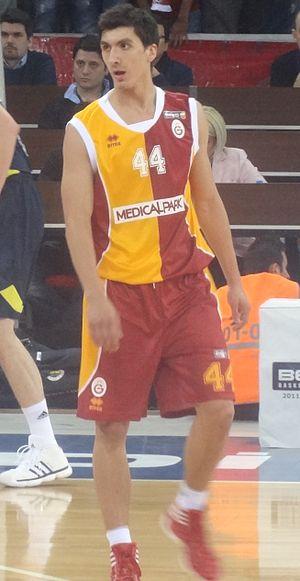
Cet article liste les effectifs des équipes participant au Championnat d'Europe de basket-ball 2015.
Nihad Đedović est un joueur bosnien de basket-ball né le 12 janvier 1990 à Višegrad. Il a aussi la nationalité allemande. Đedović joue au poste d'arrière.